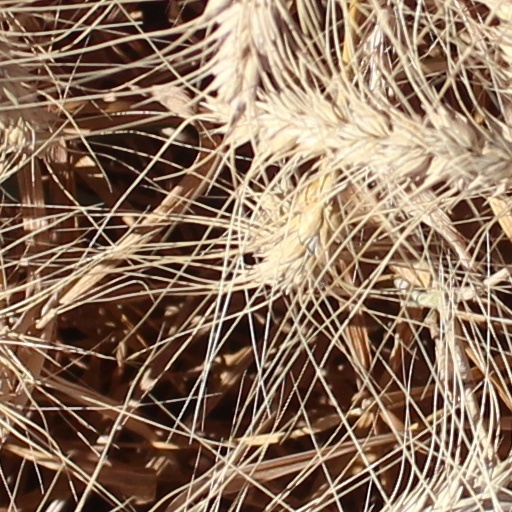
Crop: wheat